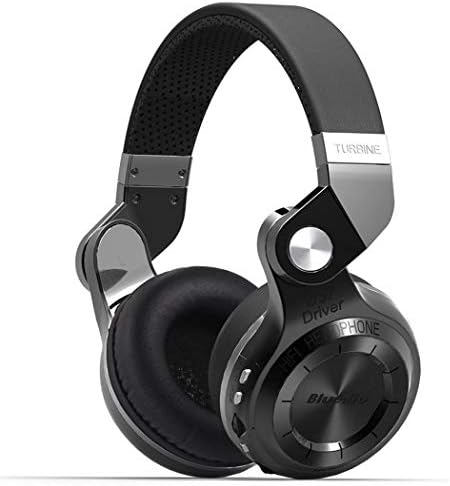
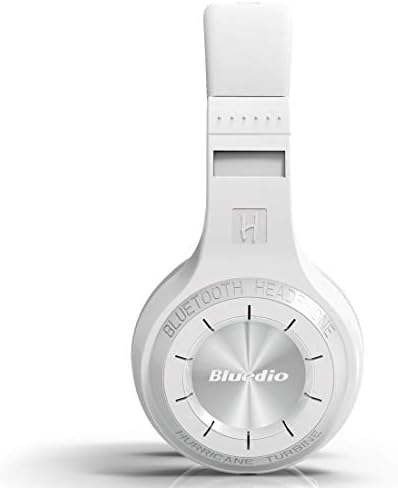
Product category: headphones
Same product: no